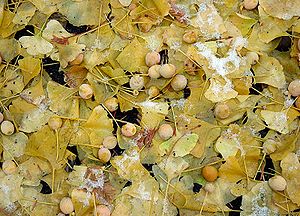
Tempeltræ / Galleri
Tempeltræ er et nøgenfrøet løvfældende træ, der oprindelig stammer fra Kina. Planten indeholder en række stoffer, der har virkning på mennesker. På hunlige træer kan man finde blommeagtige frugter, der lugter af harsk smør.